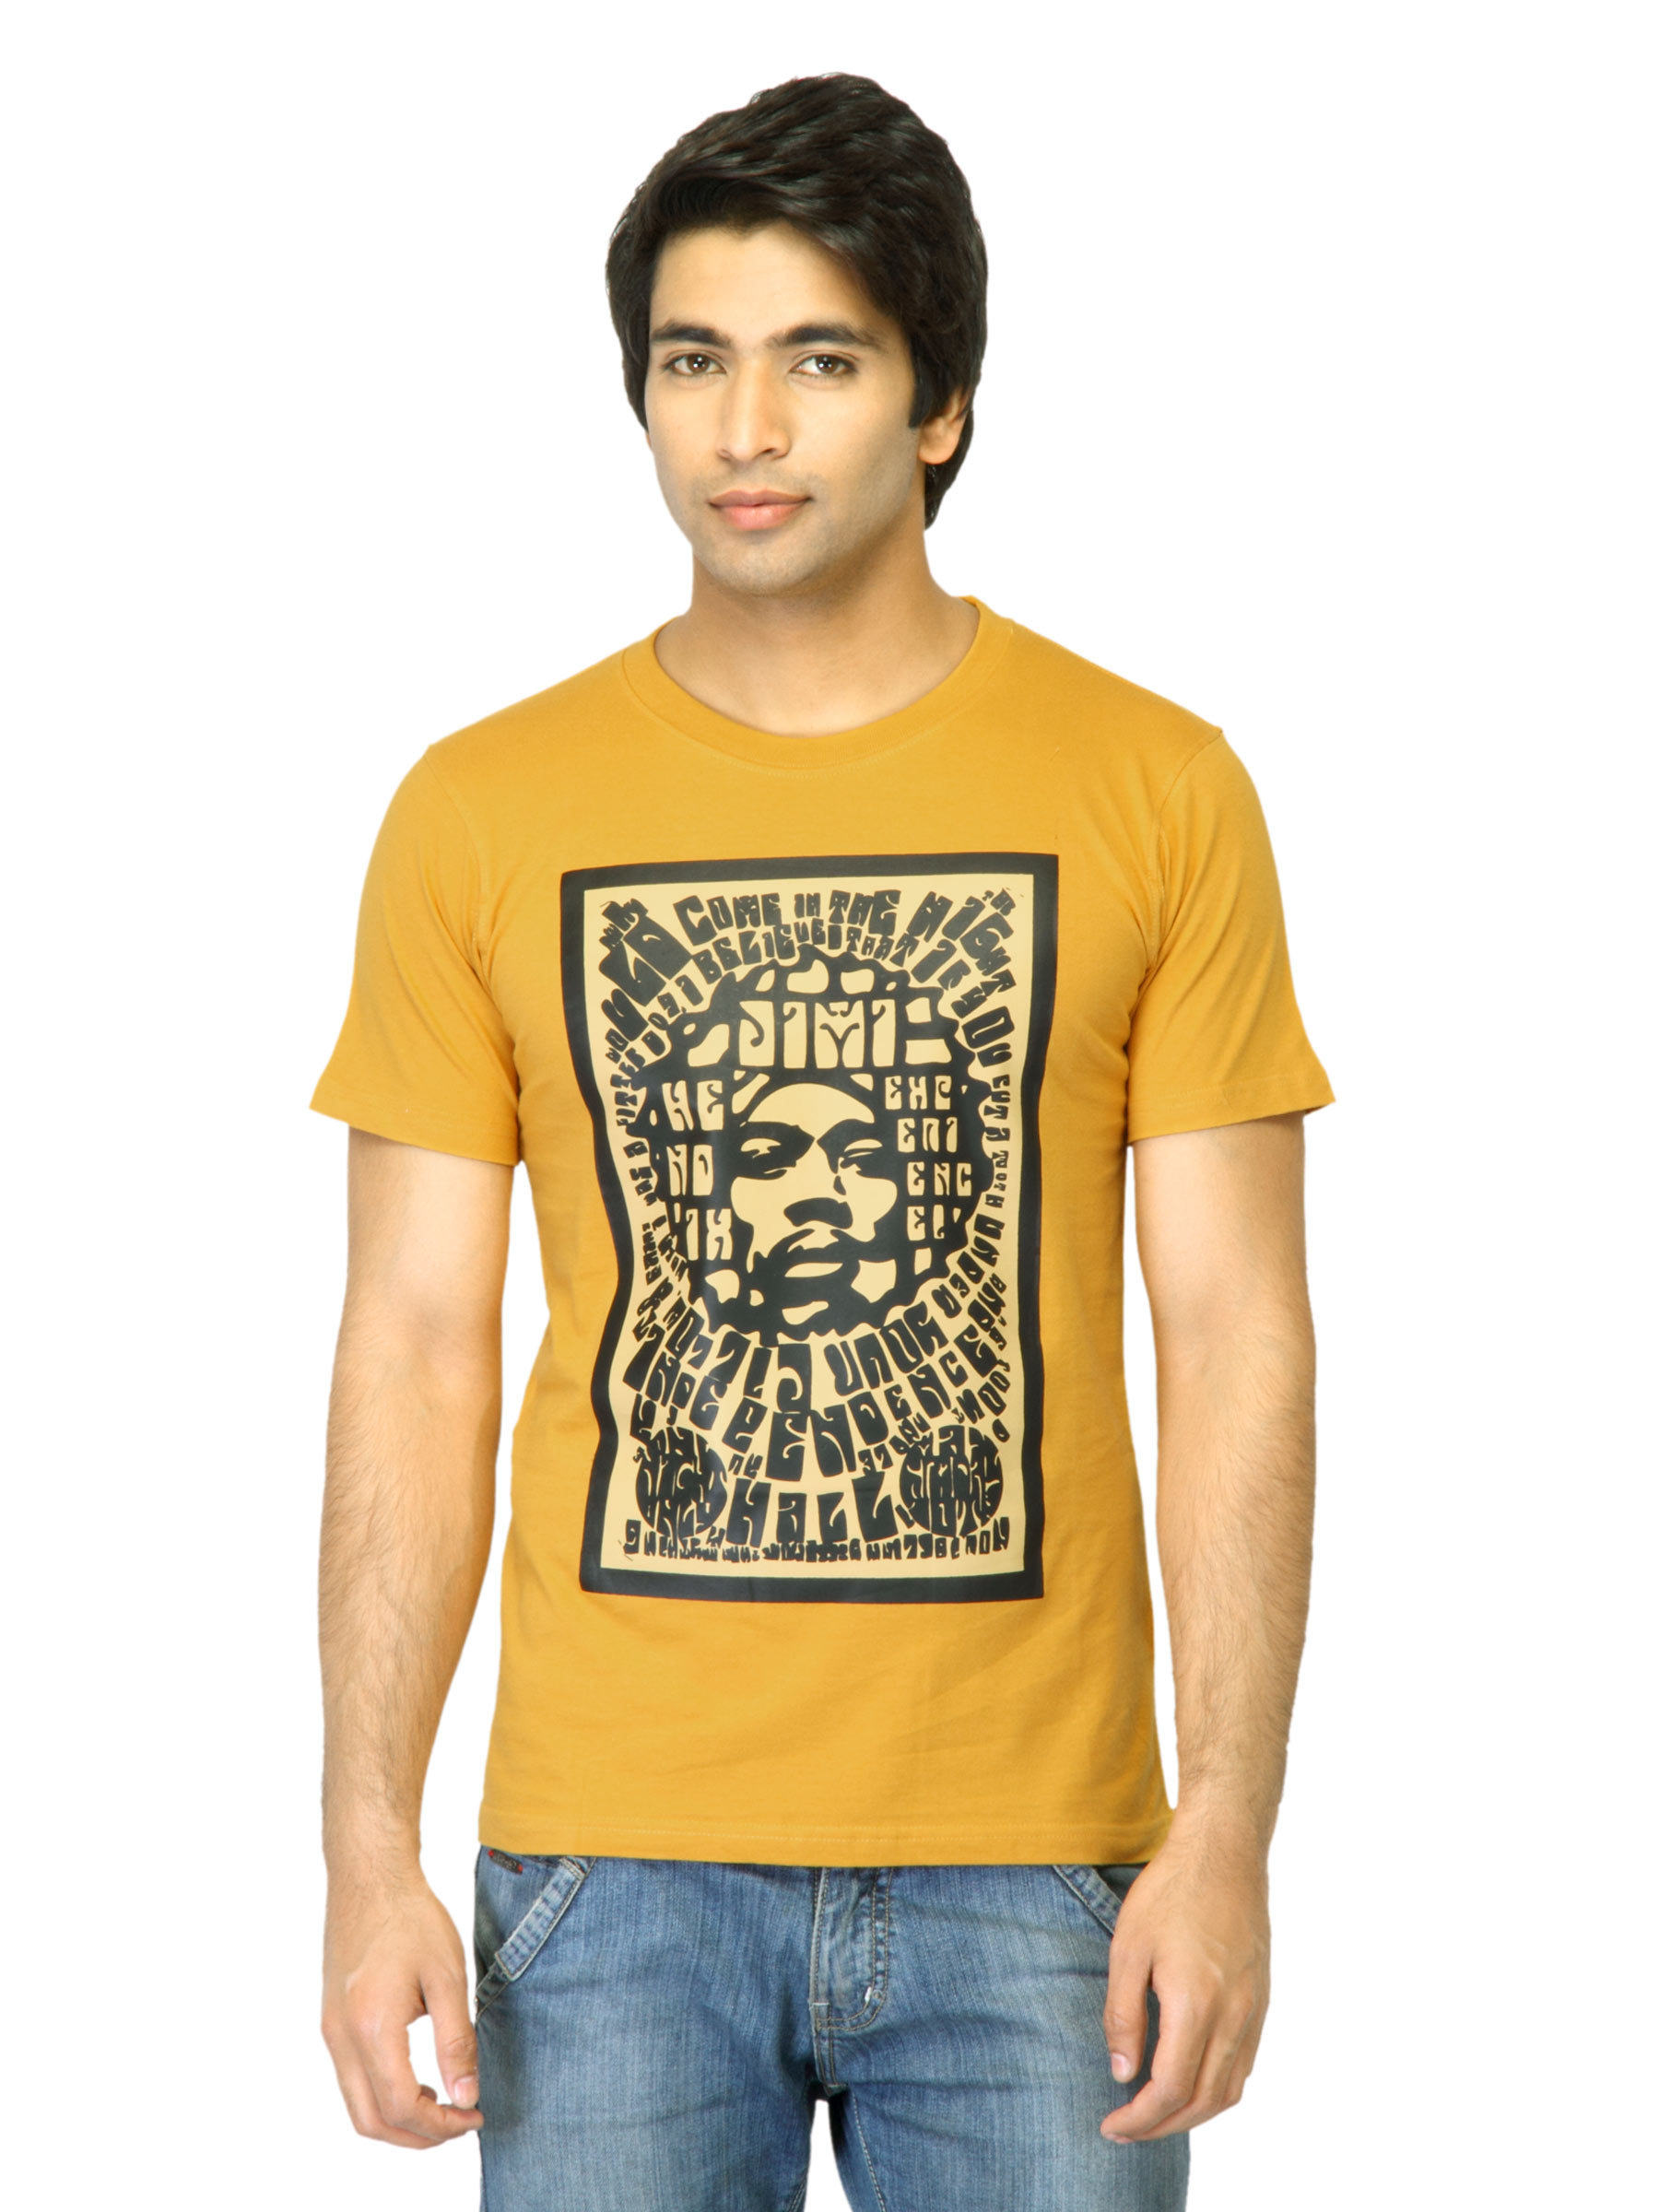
Tantra Men Jimmo Mustard T-shirt
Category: Apparel / Topwear / Tshirts
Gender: Men
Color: Mustard
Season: Fall 2011
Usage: Casual